Portrait of Mrs Mary Graham

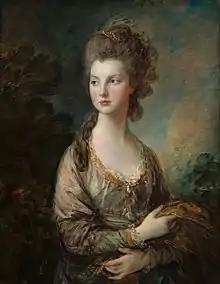
"The Hon. Mrs. Thomas Graham", National Gallery of Art between 1775 and 1777

It was Mary's looks that caused a stir when Gainsborough exhibited her full-length portrait at the Royal Academy in London in 1777. It secured her reputation as an icon of contemporary beauty and helped her to quickly become a prominent figure in the fashionable society of Georgian London. She attracted many admirers and friendships from Robert Burns to Georgiana, Duchess of Devonshire who recalled ‘her goodness, her sense, her sweetness’.